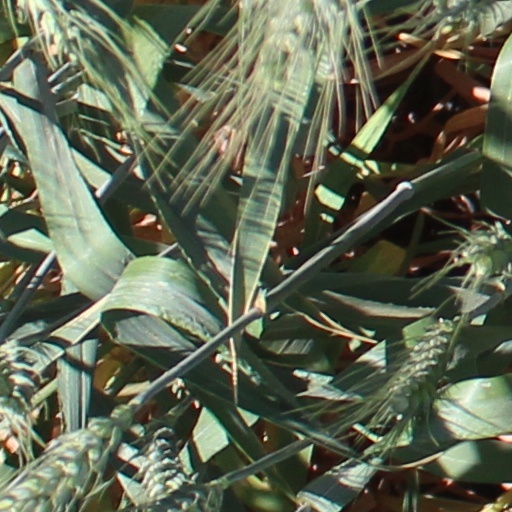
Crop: wheat